Kitchenuhmaykoosib Inninuwug First Nation

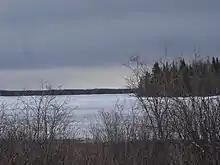
April, 2012 Looking North from 'KI' island north to mainland

When Treaty 9 was first signed in Osnaburgh, Ontario in 1905, KI was located in land that was, at the time, not considered part of Ontario but rather within the then North-Western Territory. When band members learned of the signing they sent repeated letters for treaty terms. Kitchenuhmaykoosib Inninuwug (KI) is within the boundaries of the territory described by the 1929–30 Adhesion to the James Bay Treaty of 1905 – Treaty 9. Full reserve status was granted to Big Trout Lake in 1976.